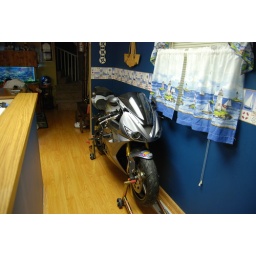
My bike in the house before I moved it by the tree